Melony G. Griffith

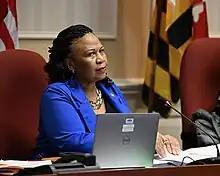
Griffith served as the chair of the Finance Committee in 2023.

Griffith was sworn into the Maryland Senate on January 9, 2019. She was a member of the Budget and Taxation Committee from 2019 to 2022, afterwards serving as the chair of the Finance Committee.